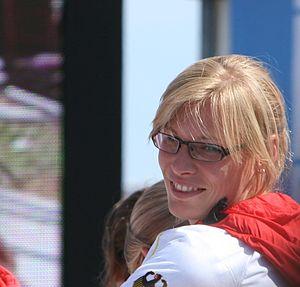
Kristina Reynolds est une joueuse allemande de hockey sur gazon née le 18 février 1984 à Hambourg. Elle a remporté avec l'équipe d'Allemagne la médaille de bronze du tournoi féminin aux Jeux olympiques d'été de 2016 à Rio de Janeiro.